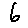
Label: 6